Maqam (shrine)

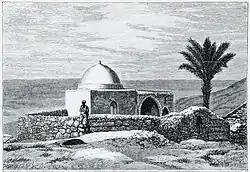
Maqam of Nabi Samit (Samson) in Sar'a, destroyed in the 1950s

They are often situated near an ancient carob or oak tree or a spring or rock cut water cistern. A Sacred tree was planted near maqams, mostly – a palm tree, oak or sycomore. There was also a well or spring. The location of maqams on or near these natural features is seen as indicative of ancient worship practices adapted by the local population and associated with religious figures.